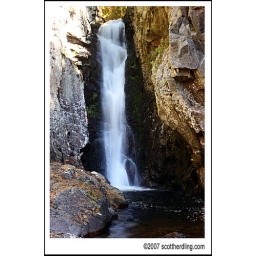
Waterfall in the white mountains of NH.